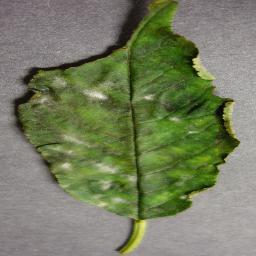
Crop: cherry
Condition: (including_sour)_powdery_mildew